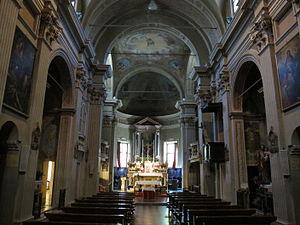
Rubiera est une commune italienne de la province de Reggio d'Émilie dans la région Émilie-Romagne en Italie.